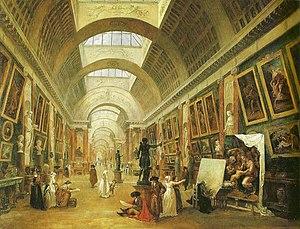
Cette page concerne l'année 1796 du calendrier grégorien.